Cyclone Gaja

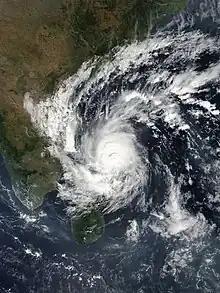
Cyclone Gaja nearing South India on 15 November

Very Severe Cyclonic Storm Gaja was a damaging tropical cyclone that brought significant effects to South India. The sixth named storm of the very active 2018 North Indian Ocean cyclone season, Gaja originated from a low-pressure system over the Gulf of Thailand that was first monitored by the India Meteorological Department (IMD) on 7 November. The system then crossed over Southern Thailand and the Malay Peninsula, moving westward into the Andaman Sea. Under conditions favourable for strengthening, the weak system intensified into a depression over the Bay of Bengal on 10 November and further intensified into a cyclonic storm early on 11 November, being named "Gaja". After tracking west-southwestward for a number of days in the Bay of Bengal, Gaja made landfall in South India late on 15 November, moving westward through Vedaranyam, Thiruthuraipoondi, Mannargudi, Muthupet, Pudukkottai, Adirampattinam, Pattukkottai, and Peravurani. The storm then tracked into the Arabian Sea; however, it degenerated into a remnant low under hostile conditions only a few days later, before dissipating early on 22 November. 45 people were killed by the storm. 8 people were killed in the town of Pattukottai alone. Gaja had severe impacts in South India, particularly in Tamil Nadu. After Cyclone Gaja, Tamil Nadu sought Rs 15,000 crore from the Indian central government to rebuild.